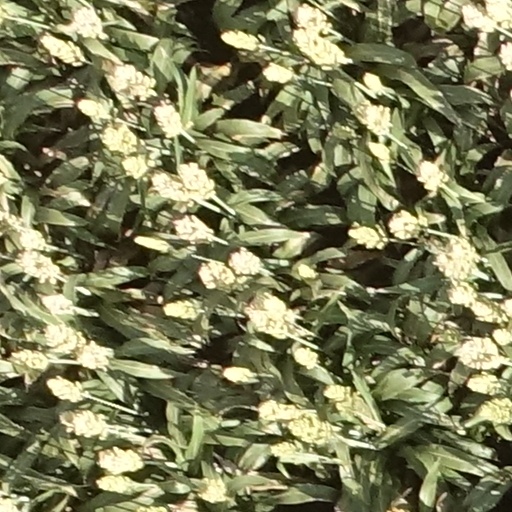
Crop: sorghum